Ransom H. Gillet

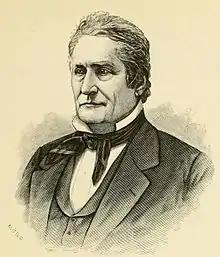
From 1878's "History of Columbia County, New York"

Ransom Hooker Gillet (January 27, 1800 – October 24, 1876) was an attorney and politician from New York. A Jacksonian and later a Democrat, he was most notable for his service in the United States House of Representatives from 1833 to 1837.